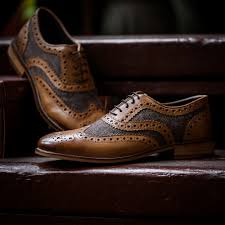
Label: Brogue